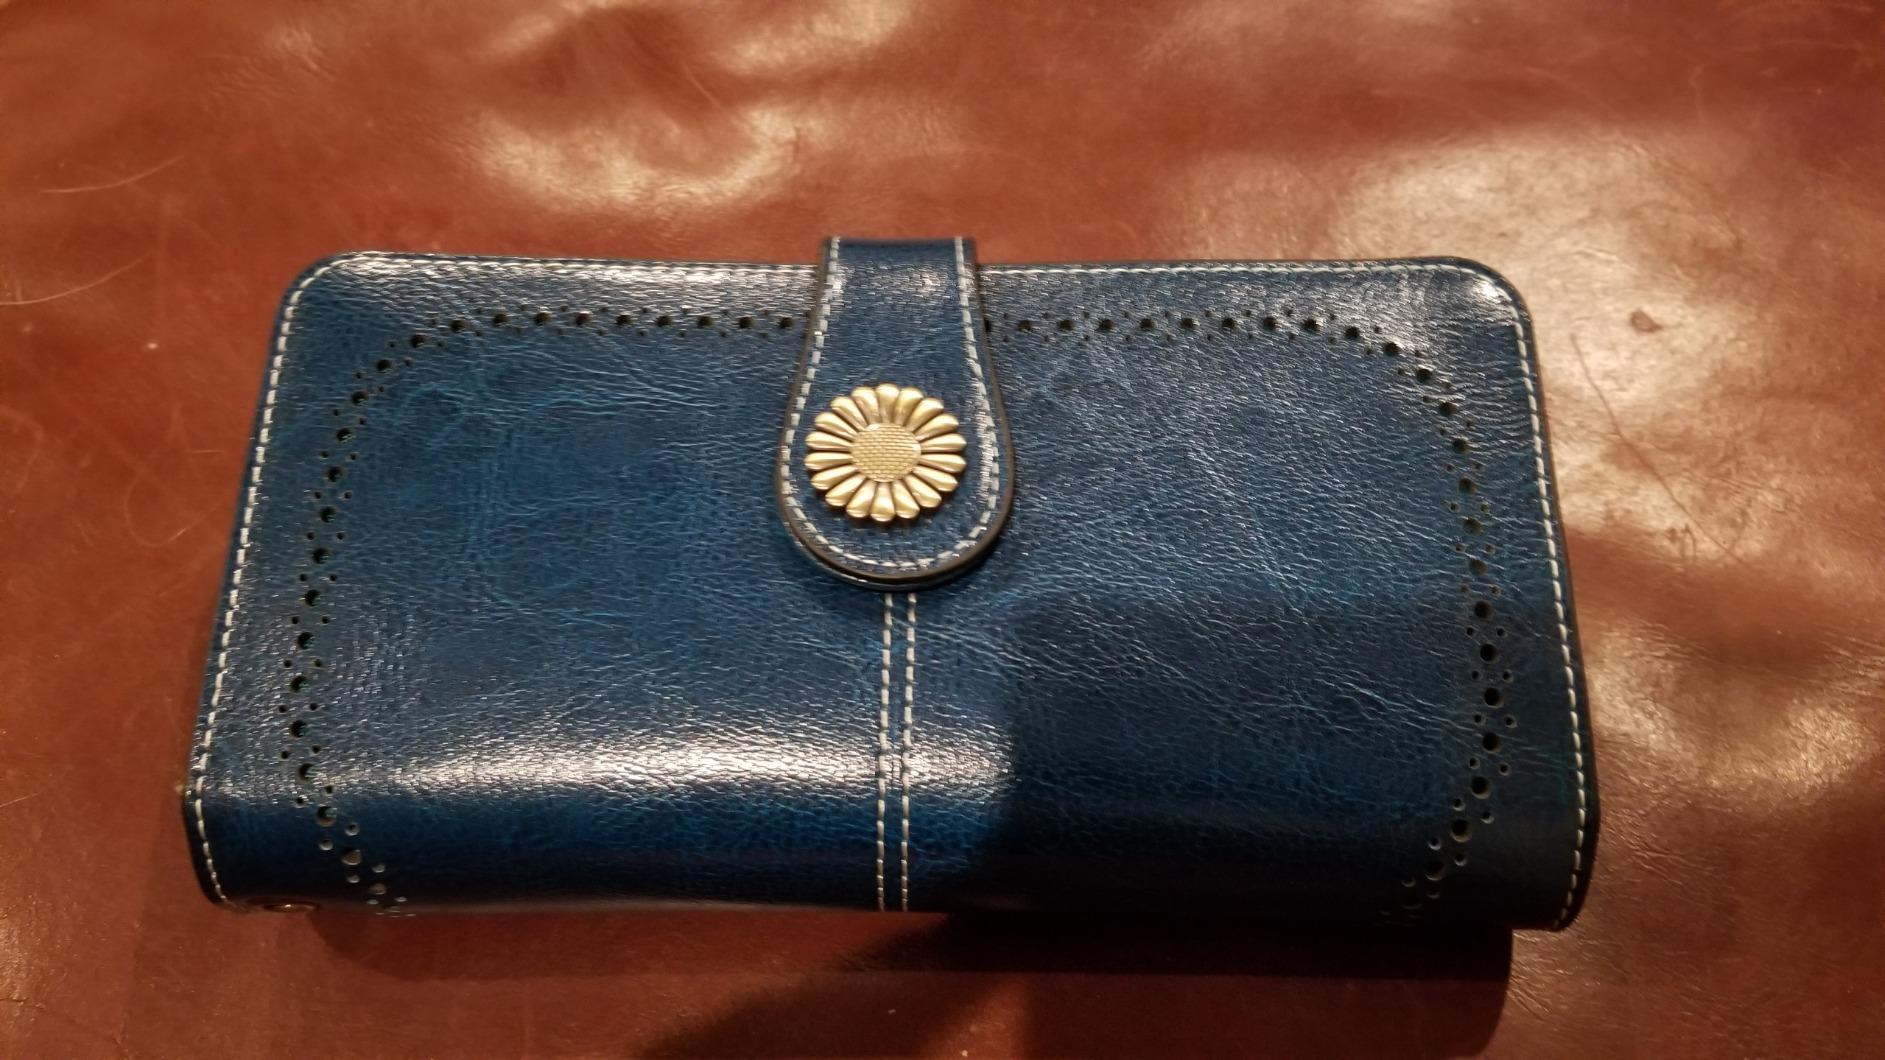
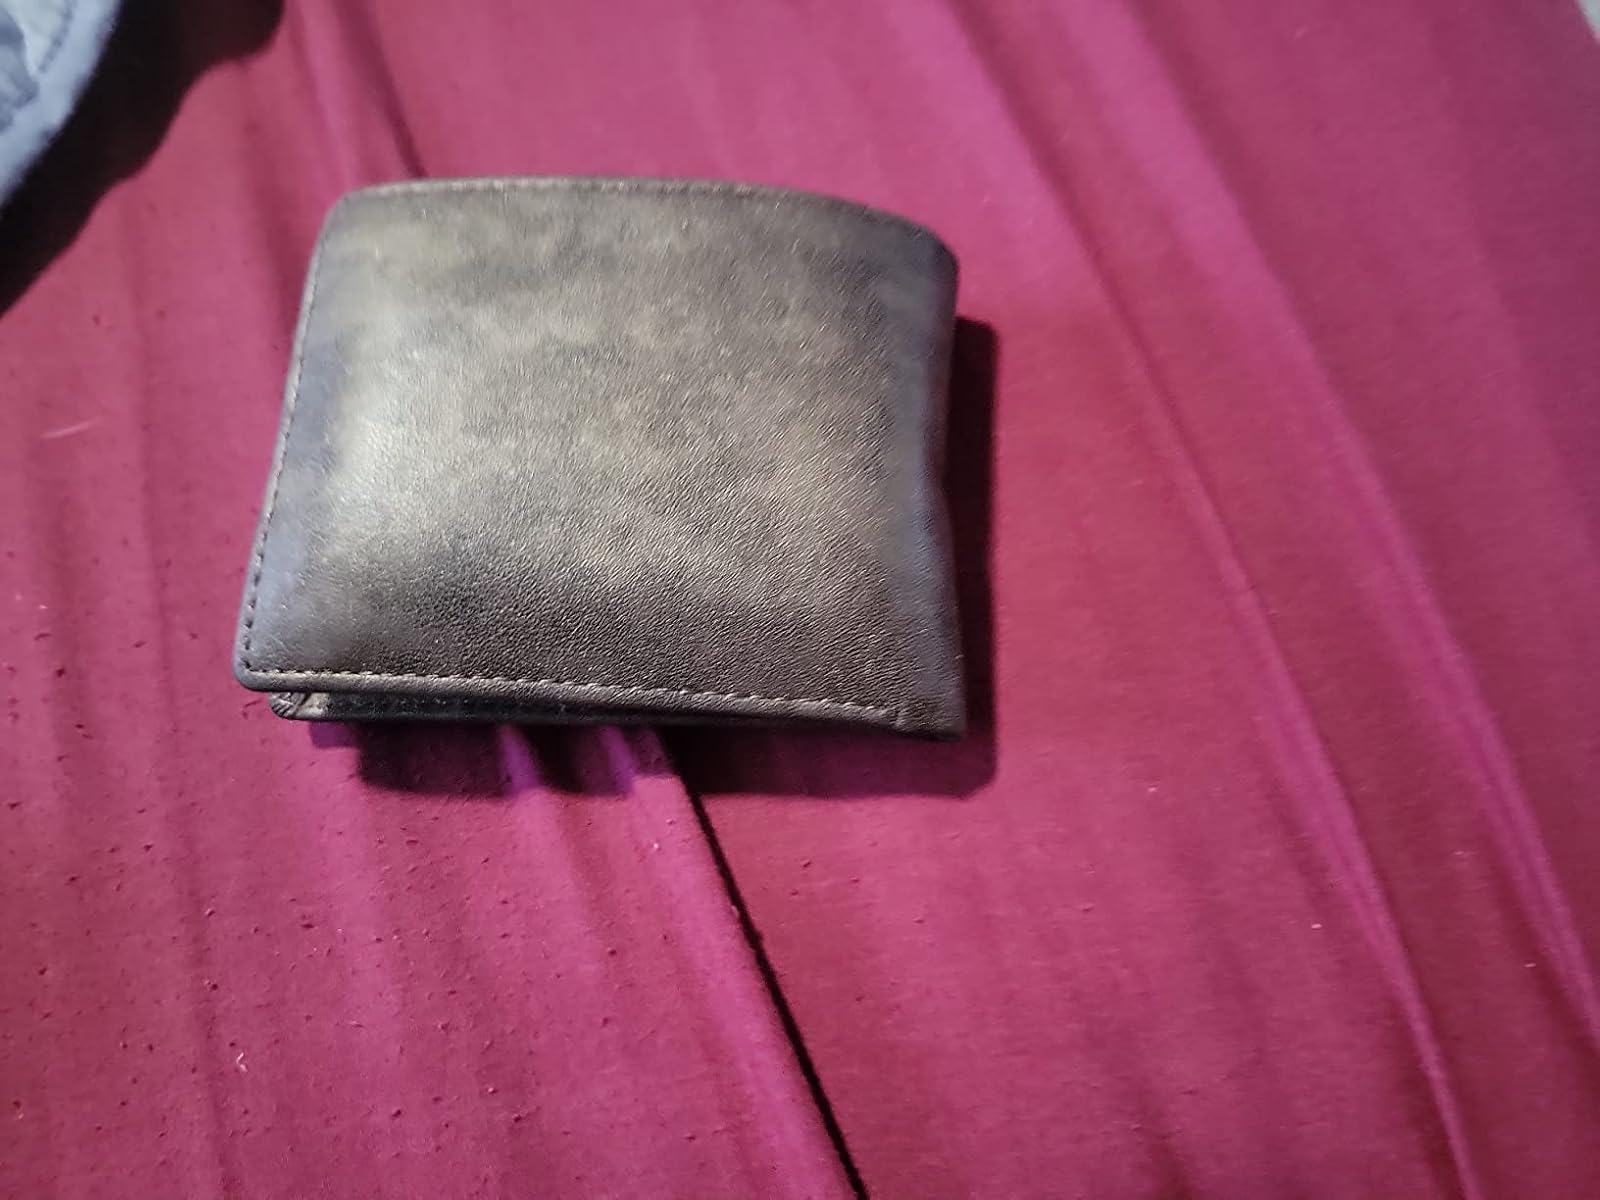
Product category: accessories_wallet
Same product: no